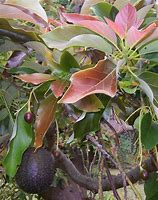
Label: Avocado